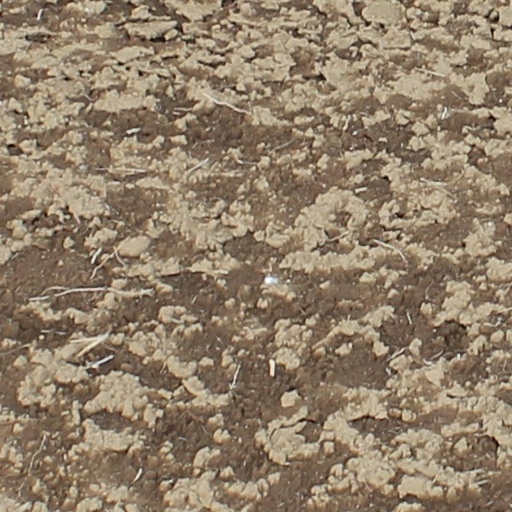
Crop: wheat